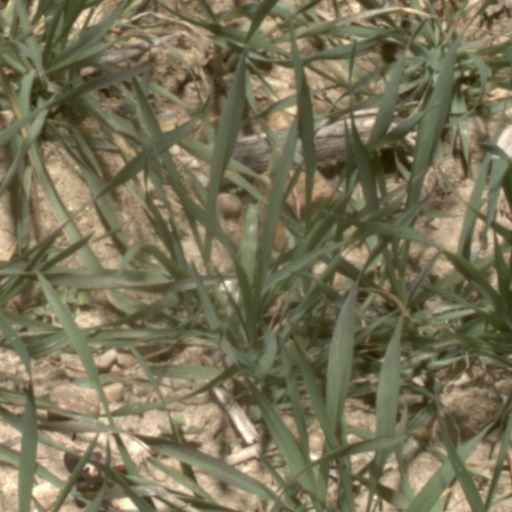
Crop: wheat